UC San Diego Health

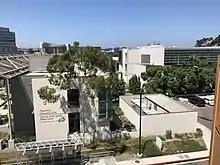
Shiley Eye Institute, Hamilton Glaucoma Center, and Jacobs Retina Center in La Jolla

UC San Diego Shiley Eye Institute provides comprehensive eye care services, from basic eye exams to advanced diagnostic tests and sophisticated surgery. Eye care services offered at Shiley Eye Institute include cataract surgery, cornea transplants, glaucoma diagnosis and treatment, low vision services, neuro-ophthalmology, optometry and contact lens service, pediatric ophthalmology, plastic surgery, refractive surgery, retina care, and trauma repair. It also houses the Joan and Irwin Jacobs Retina Center and Hamilton Glaucoma Center.